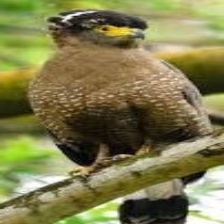
Species: CRESTED SERPENT EAGLE
Scientific name: SPILORNIS CHEELA